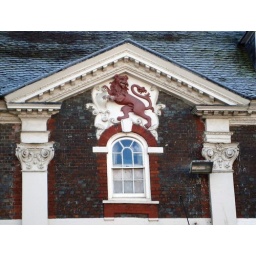
... red lion in Blandford Forum, Dorset ... male apparently!